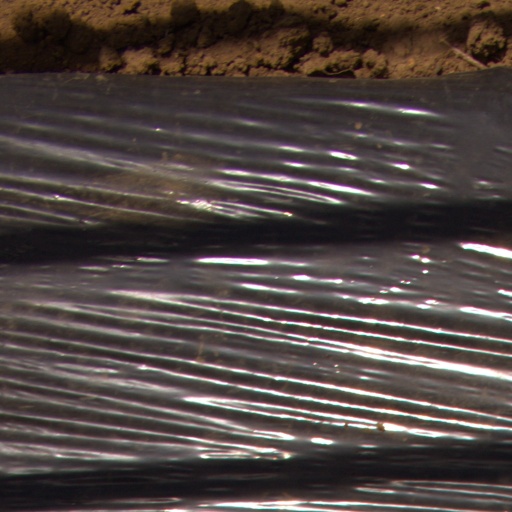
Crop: Jerusalem artichoke